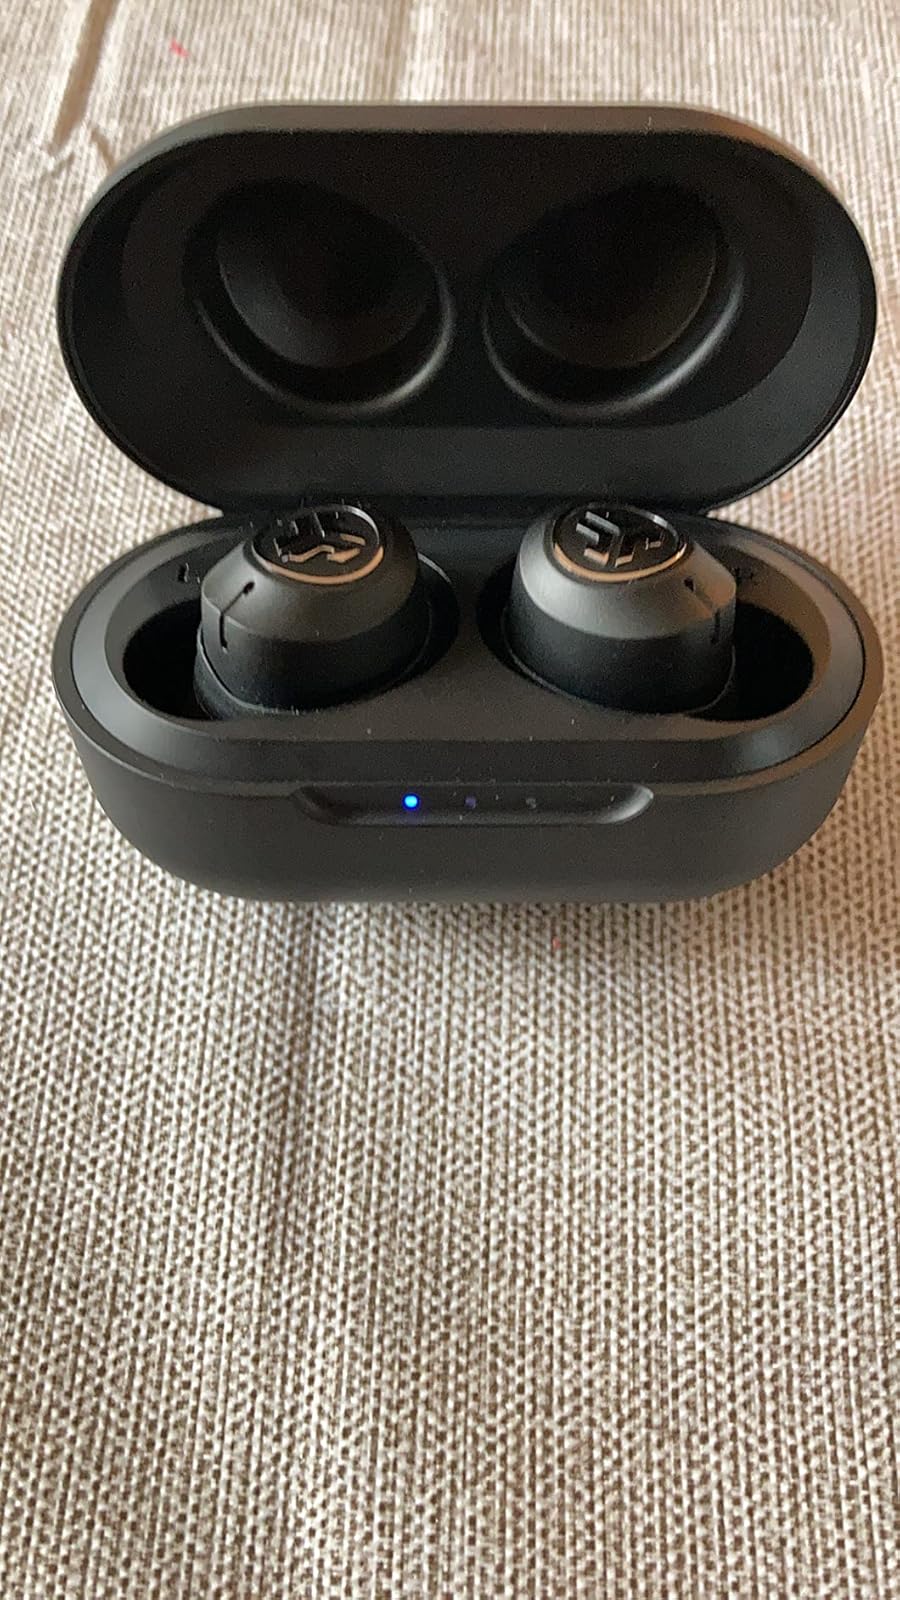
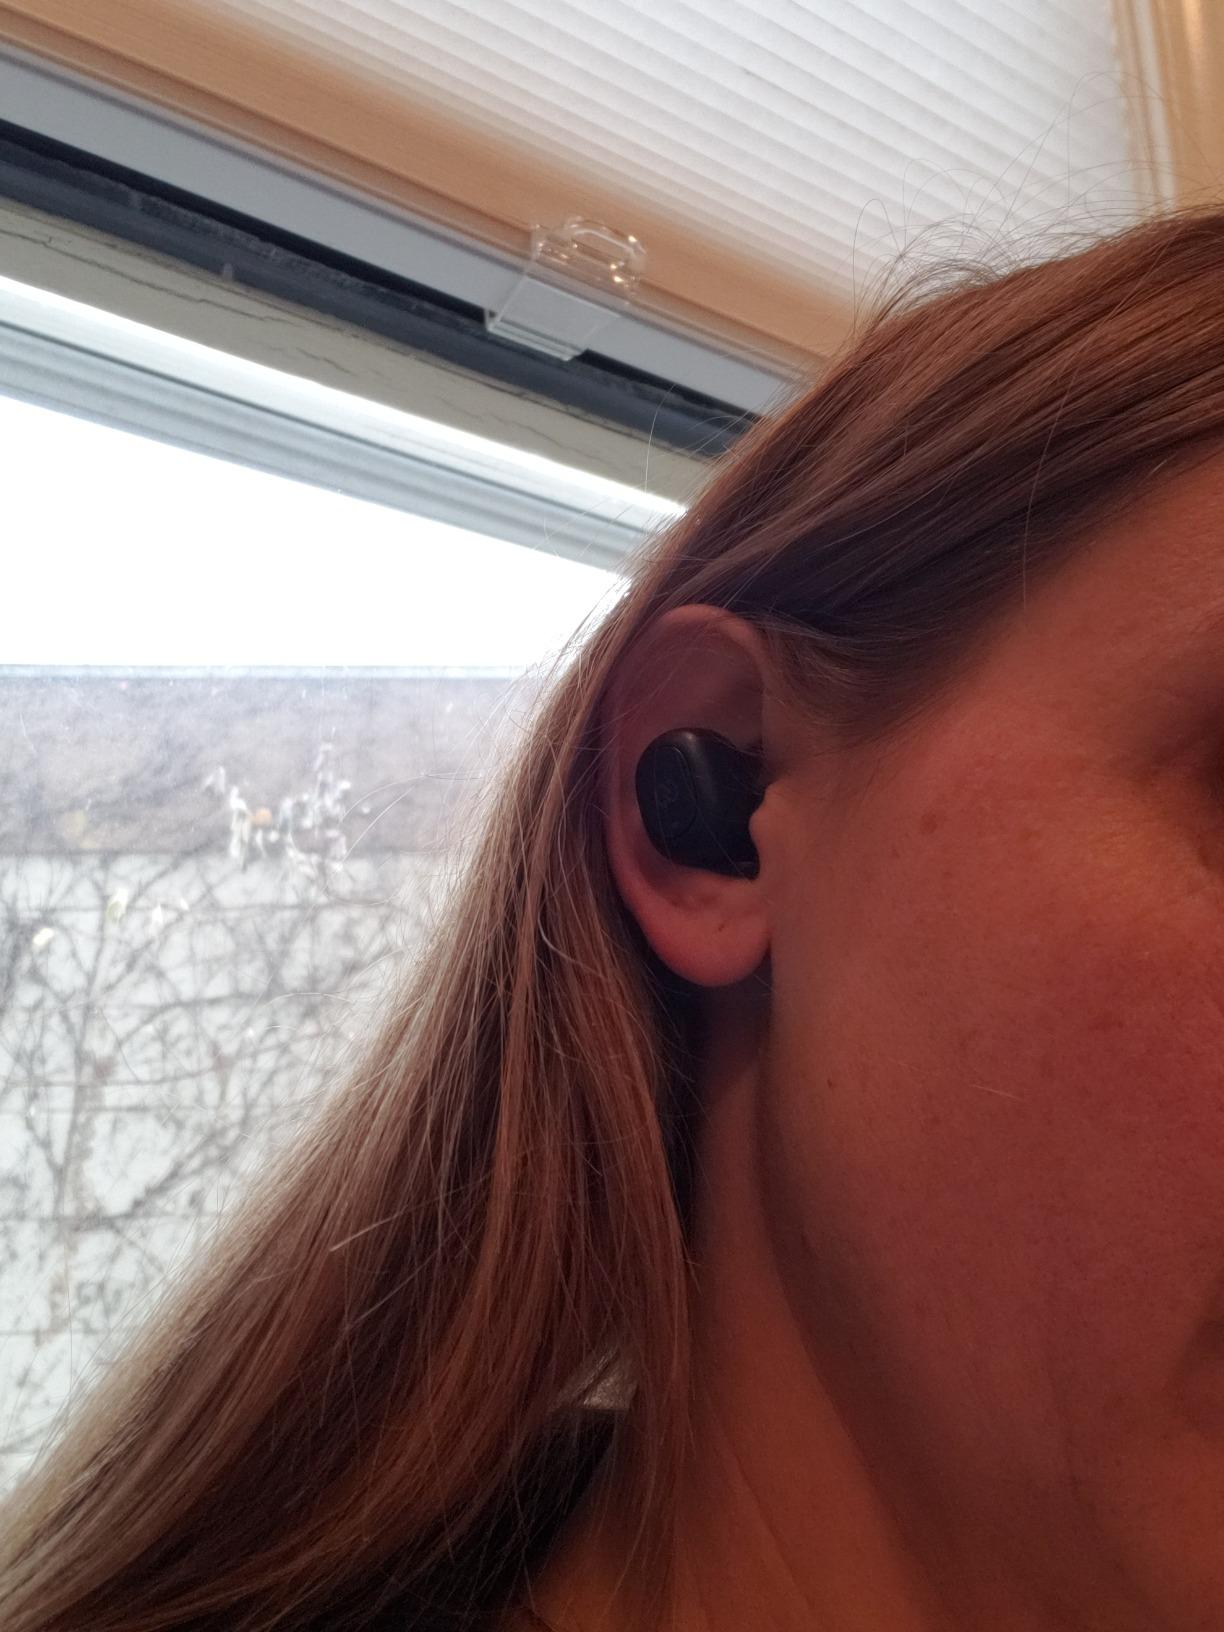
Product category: earbuds
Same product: no